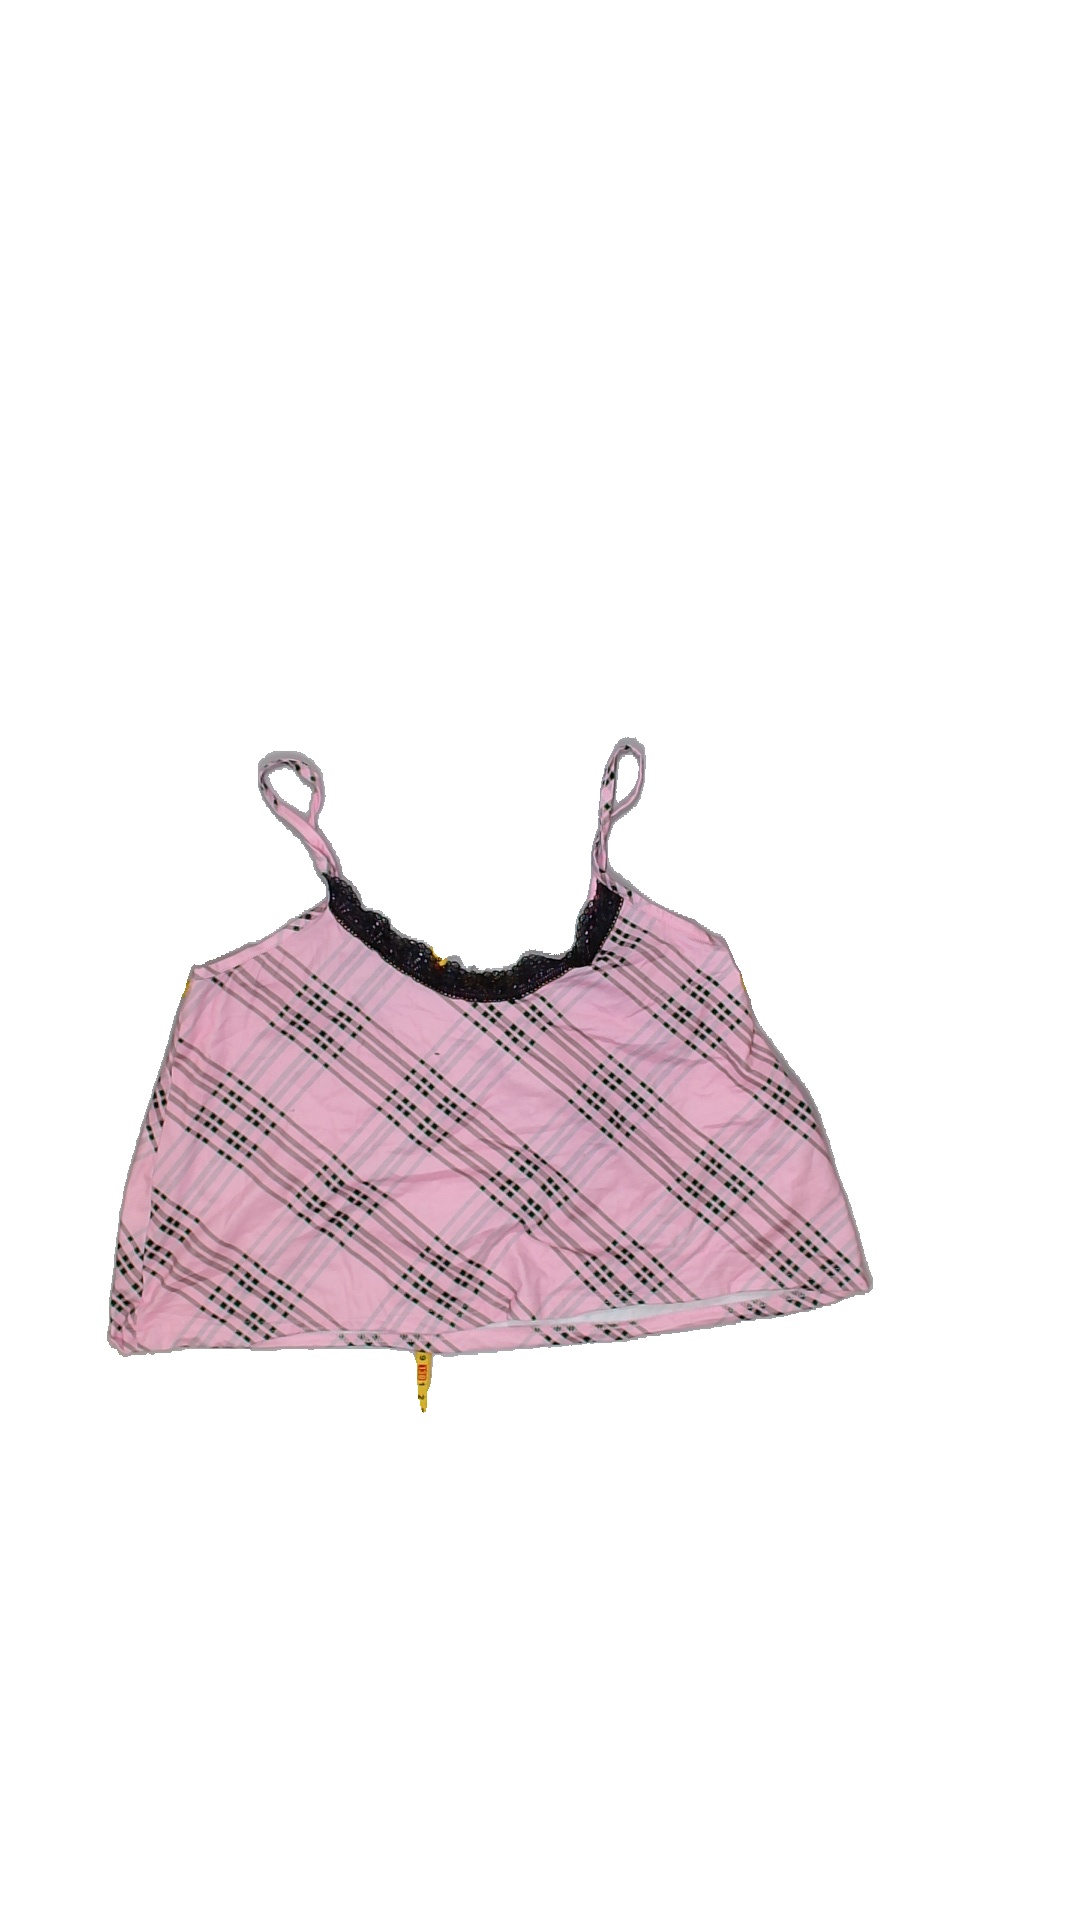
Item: Top (Ladies)
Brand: Not Applicable
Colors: Black, Pink
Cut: Cropped
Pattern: Checkered print
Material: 100% Poly
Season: All
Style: No trend
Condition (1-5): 5
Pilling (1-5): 5
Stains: No
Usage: Reuse
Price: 50-100